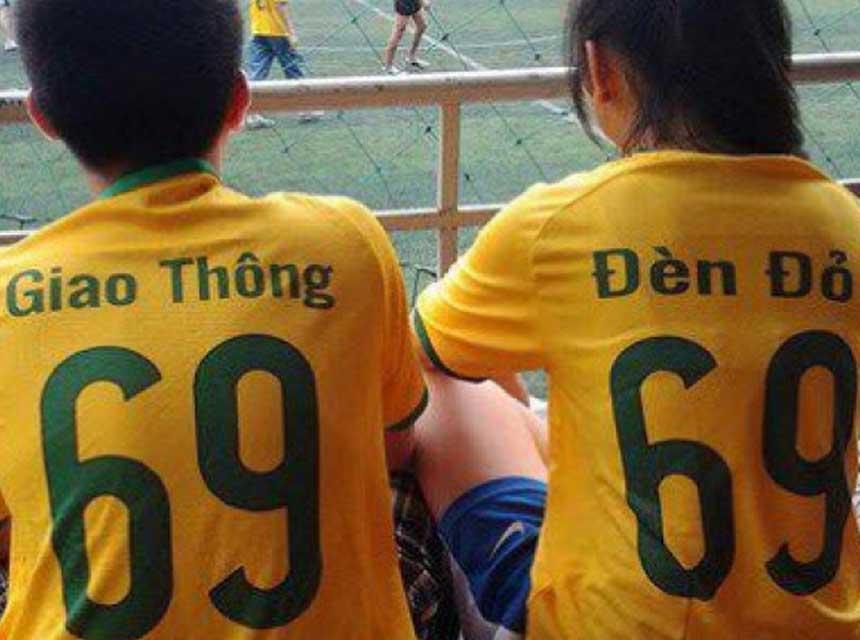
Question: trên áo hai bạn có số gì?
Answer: số 69